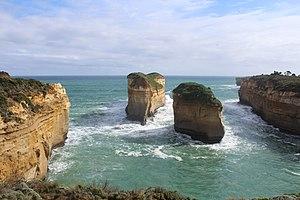
Les sciences participatives sont « des formes de production de connaissances scientifiques auxquelles des acteurs non-scientifiques-professionnels — qu’il s’agisse d’individus ou de groupes — participent de façon active et délibérée ».